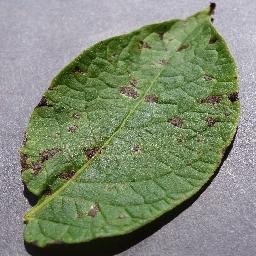
Label: Potato___Early_blight